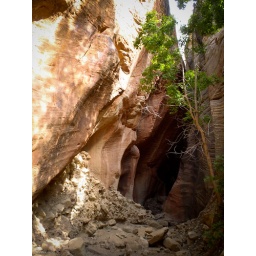
Cool side canyon with rock piles cemented in to the sides